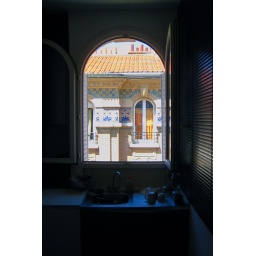
Photo by JMB from Nicolas Carras' kitchen window